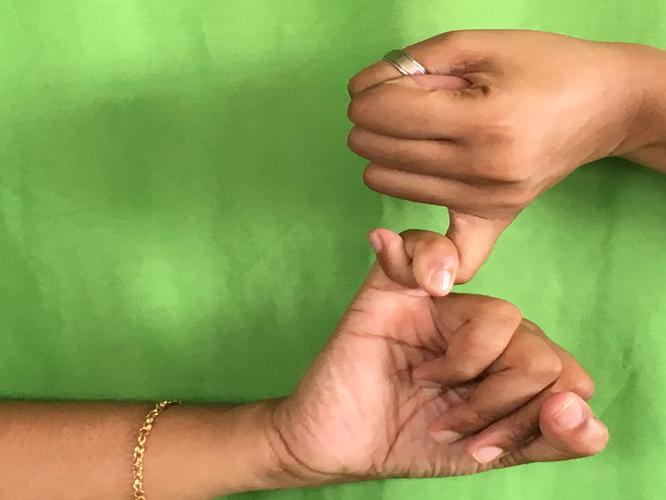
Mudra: Kilaka
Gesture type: double_hand